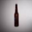
Label: bottle